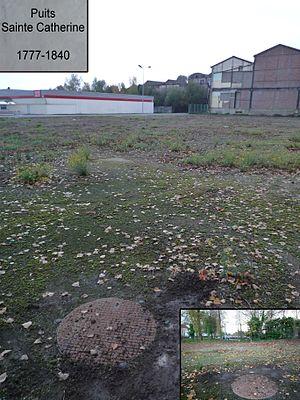
Sépulture de puits de la Compagnie des mines d'Aniche, Nord-Pas-de-Calais, France.
La Compagnie des mines d'Aniche était une compagnie qui exploitait des mines de charbon dans la région Nord-Pas-de-Calais en France et qui possédait aussi des usines et des lavoirs.